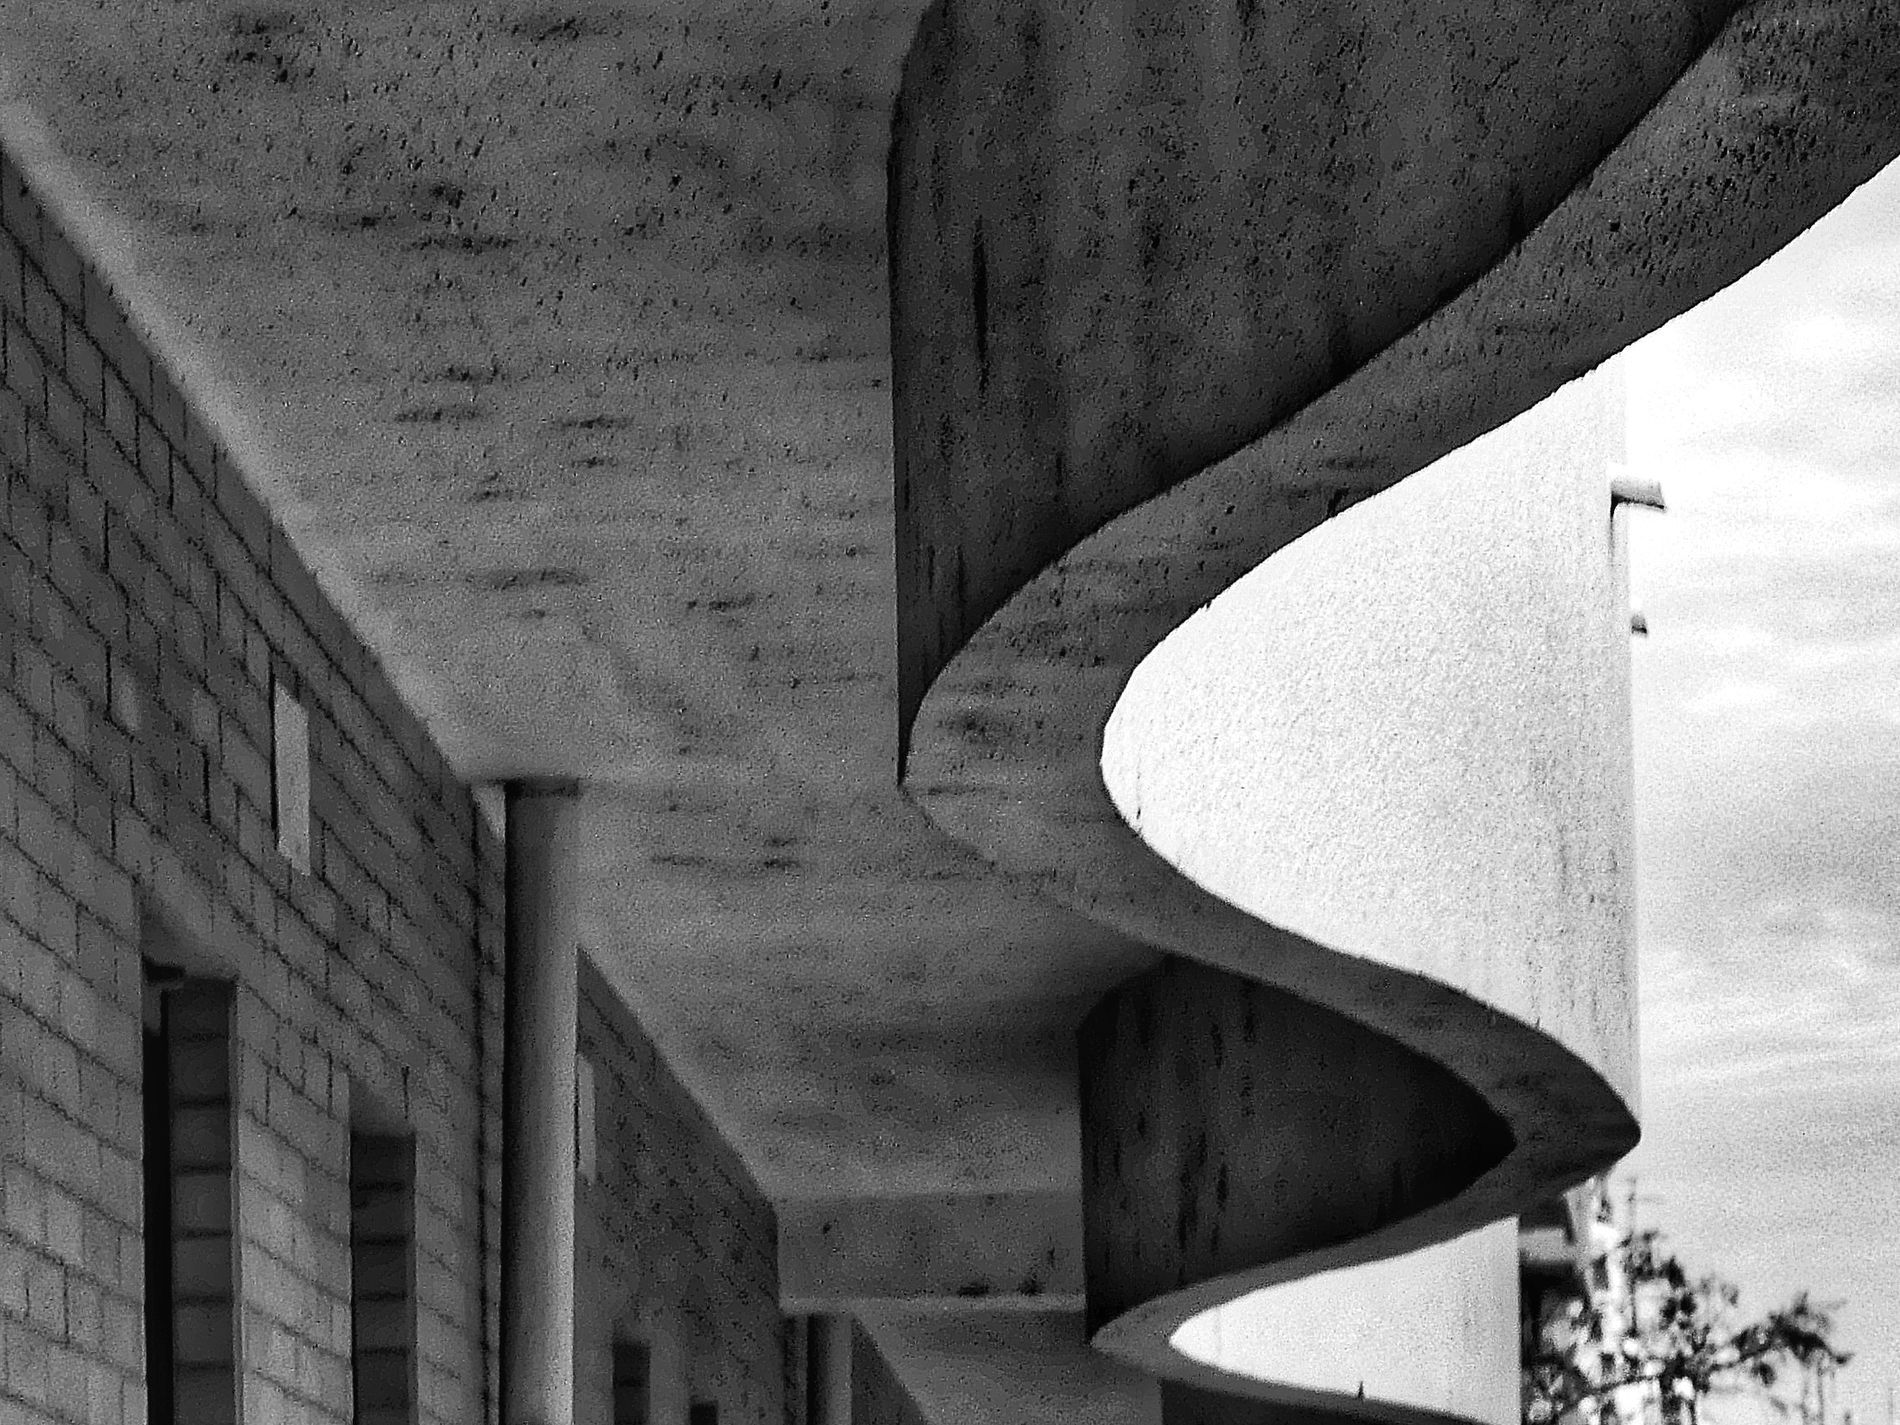
abstract architecture
A black and white architectural image featuring sharp curved lines, columns, and a brick wall with windows under strong lighting and shadows.
From a low, oblique angle, an abstract architecture with a curved wall, columns, and a brick wall with windows stands out under strong lighting that creates dramatic shadows, in a formal, modern atmosphere with a solid, elegant mood. The color palette: white, black, and gray. The photography style is architectural with sharp, natural lighting.
Labels: Architecture, Building, House, Housing, Staircase, Brick, Handrail, Wall, Construction, Corridor, Indoors, Road, Concrete, columns, sky, tree, Windows
Camera: Panasonic DMC-FZ300